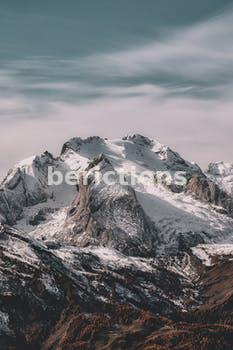
Label: Watermark